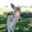
Label: deer